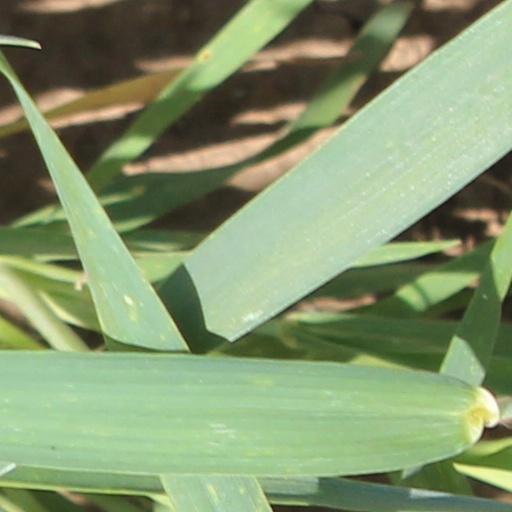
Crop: wheat